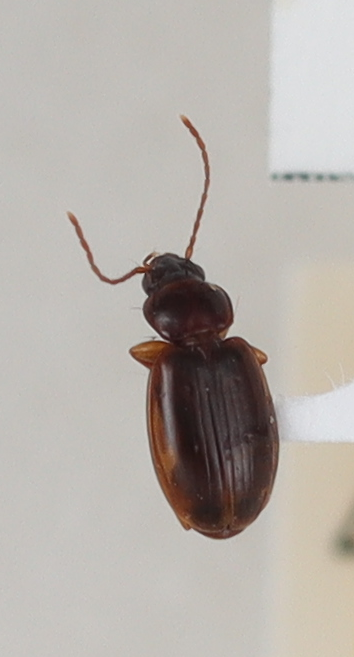
Scientific name: Trechus obtusus
Plot: 2
Trap: E
Collected: 20210629